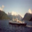
Label: ship